Stade Pierre Brisson

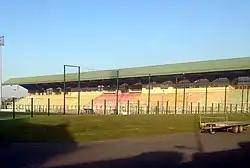

Stade Pierre Brisson is a multi-use stadium in Beauvais, France. It is used mostly for football matches and serves as the home stadium for AS Beauvais Oise. The stadium is able to hold 10,178 spectators.